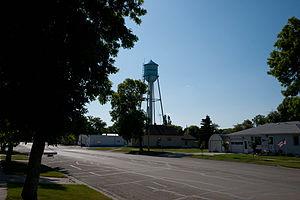
Strasburg est une ville située dans le comté d'Emmons, dans l’État du Dakota du Nord, aux États-Unis. Lors du recensement de 2010, sa population s’élevait à 409 habitants.